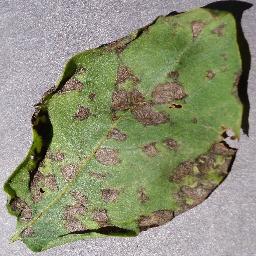
Label: Potato___Early_blight